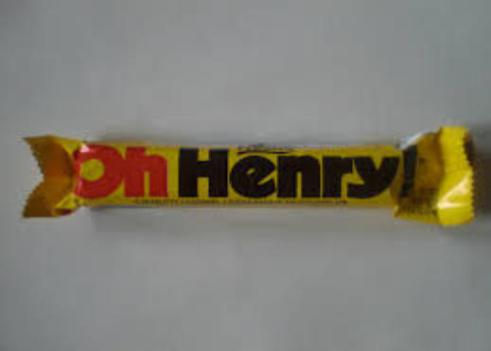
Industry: Food